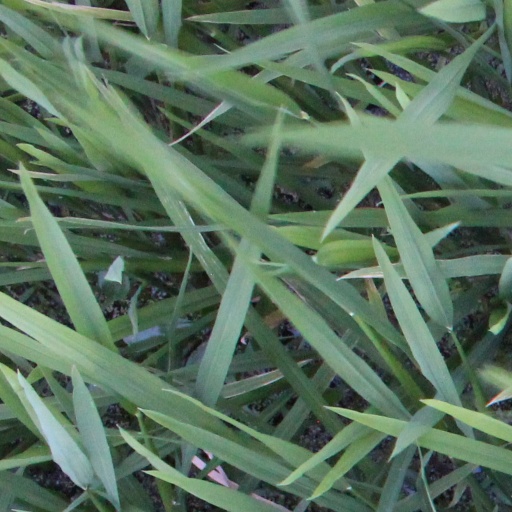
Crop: rice